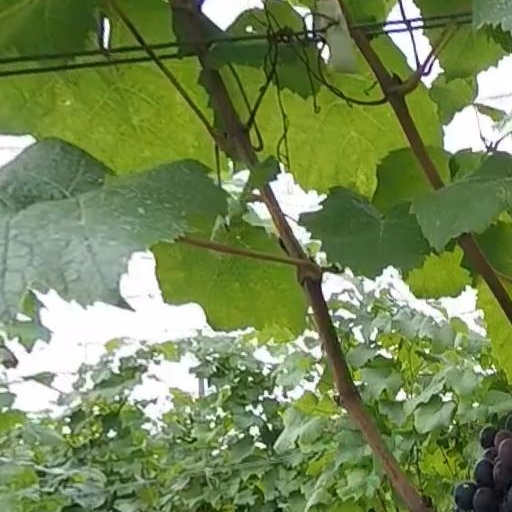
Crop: grape